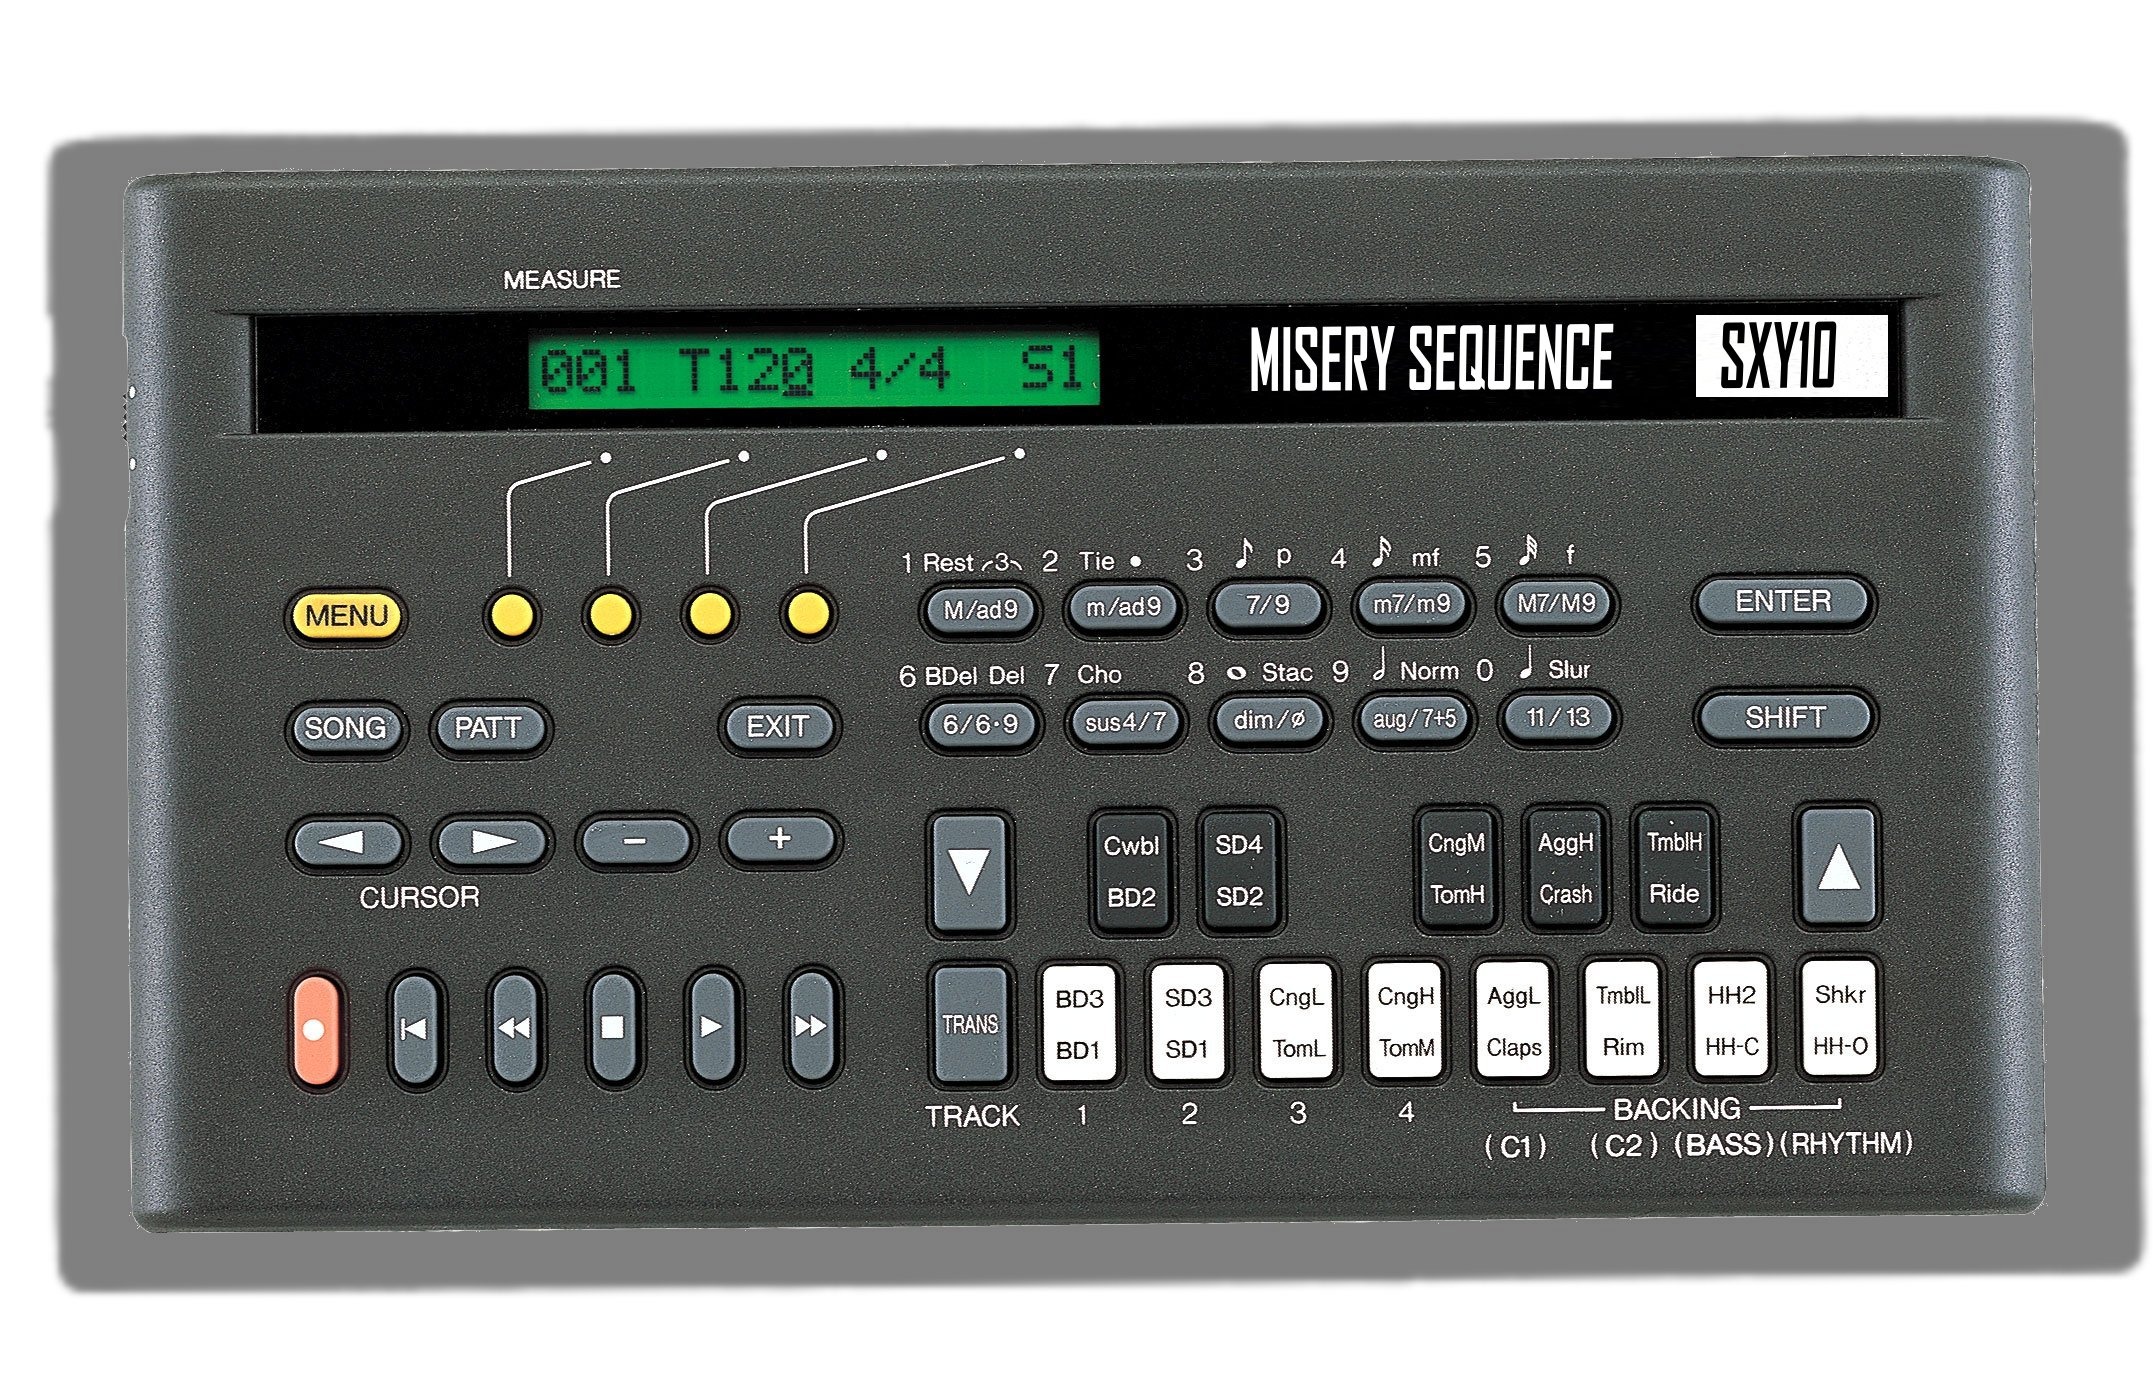
music, technology, equipment, electrical, studio, product, midi, recording, electronics, audio, musical, digital, sound, control, production, multimedia, calculator, synthesizer, answering machine, numeric keypad, sequencer, electronic instrument, office equipment, security alarm, caller id, corded phone, sequencing